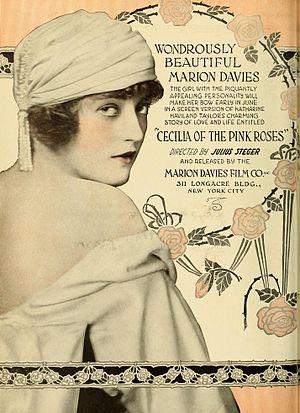
Cecilia of the Pink Roses est un film américain réalisé par Julius Steger et sorti en 1918.